2024 Sahlen's Six Hours of The Glen

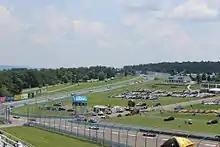
Watkins Glen International, where the race was held.

International Motor Sports Association (IMSA) president John Doonan confirmed the race was part of the 2024 IMSA SportsCar Championship (IMSA SCC) in August 2023. It was the tenth time the IMSA SCC hosted a race at Watkins Glen. The 2024 Sahlen's Six Hours of The Glen was the sixth of eleven scheduled sports car races of 2024 by IMSA. The race was held at the eleven-turn Watkins Glen International on June 23, 2024.